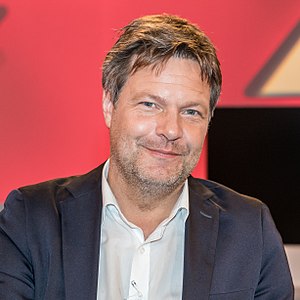
Robert Habeck
Robert Habeck, 2018
Robert Habeck er en tysk forfatter og politiker, der siden 2018 har været en af de to formænd for det grønne parti Bündnis 90/Die Grünen. Habeck studerede fra 1992 til 1993 på Roskilde Universitet og taler flydende dansk.